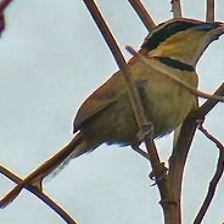
Species: COLLARED CRESCENTCHEST
Scientific name: MELANOPAREIA TORQUATA